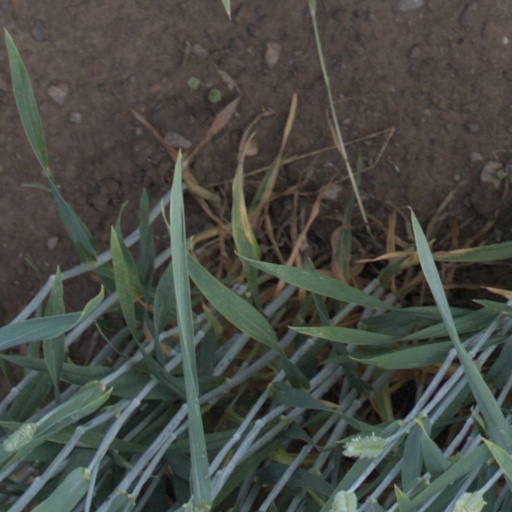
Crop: wheat